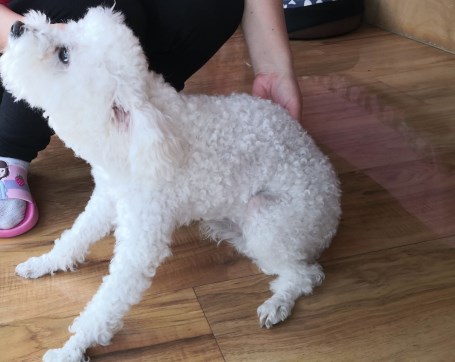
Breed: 3083-n000117-Bichon_Frise